National Theatre of Kosovo

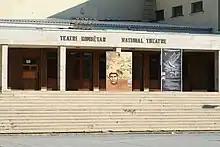
"The National Theatre of Kosovo" - 90s season

The National Theatre of Kosovo (/ ) was founded in 1946 in the city of Prizren, Kosovo. It is the highest ranked theatre institution in the country, with the largest number of productions. The National Theatre is the only public theatre in Kosovo and therefore it is financed by Ministry of Culture, Youth and Sport. This theatre has produced more than 400 premieres which have been watched by more than 3 million spectators.